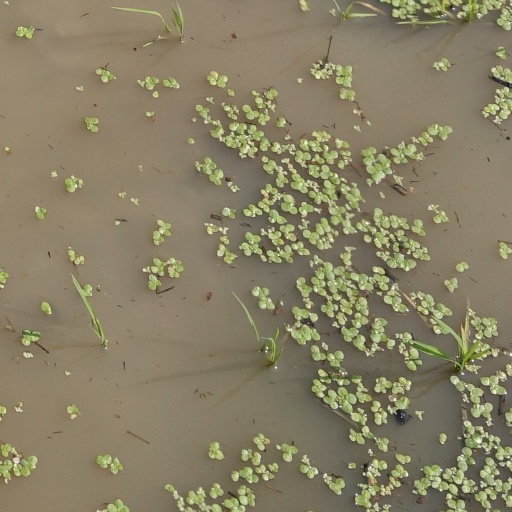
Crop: rice